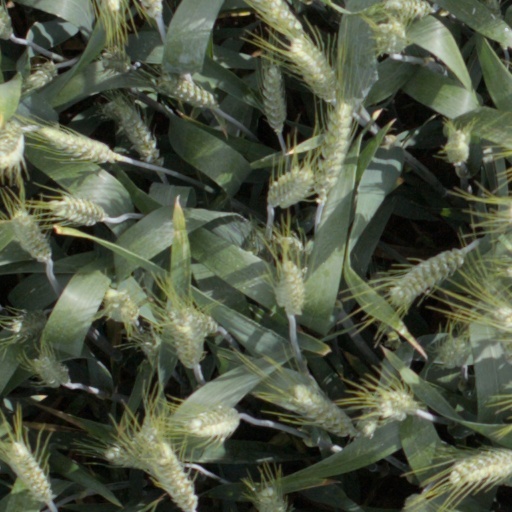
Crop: wheat